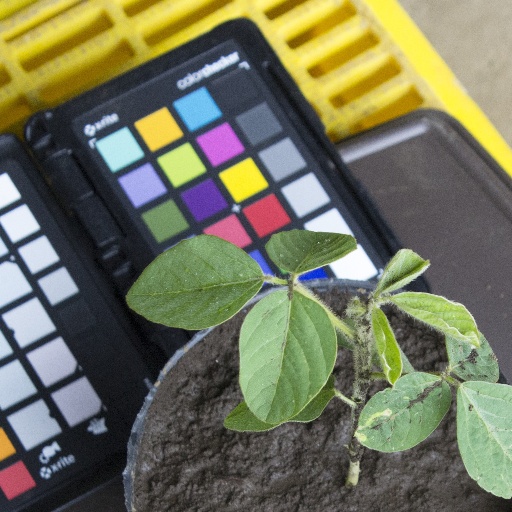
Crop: soybean